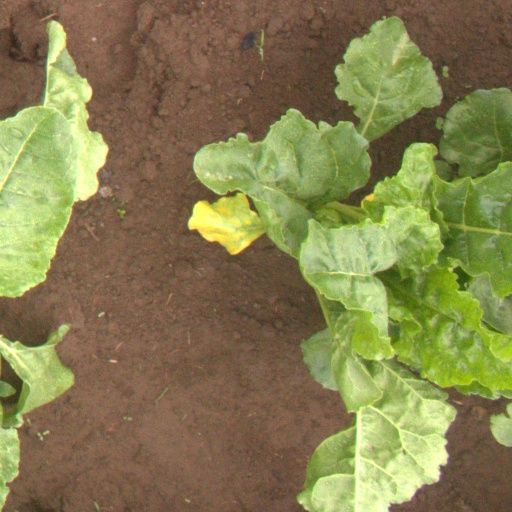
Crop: sugar beet